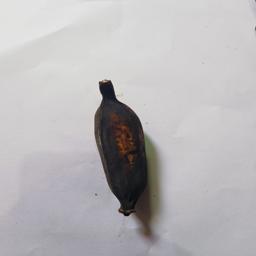
Banana variety: Bangla Kola